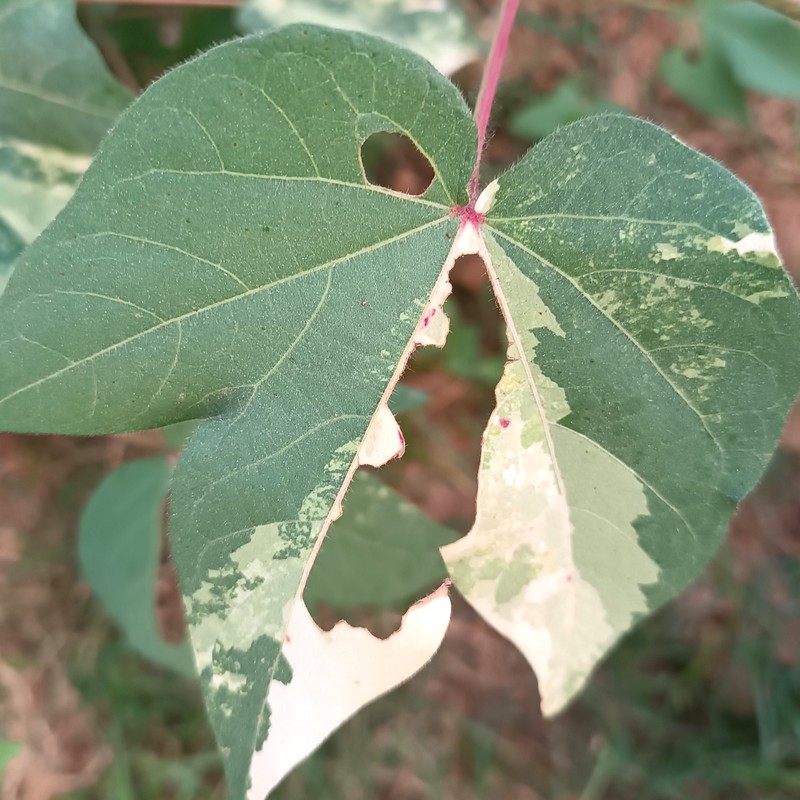
Label: Leaf Variegation